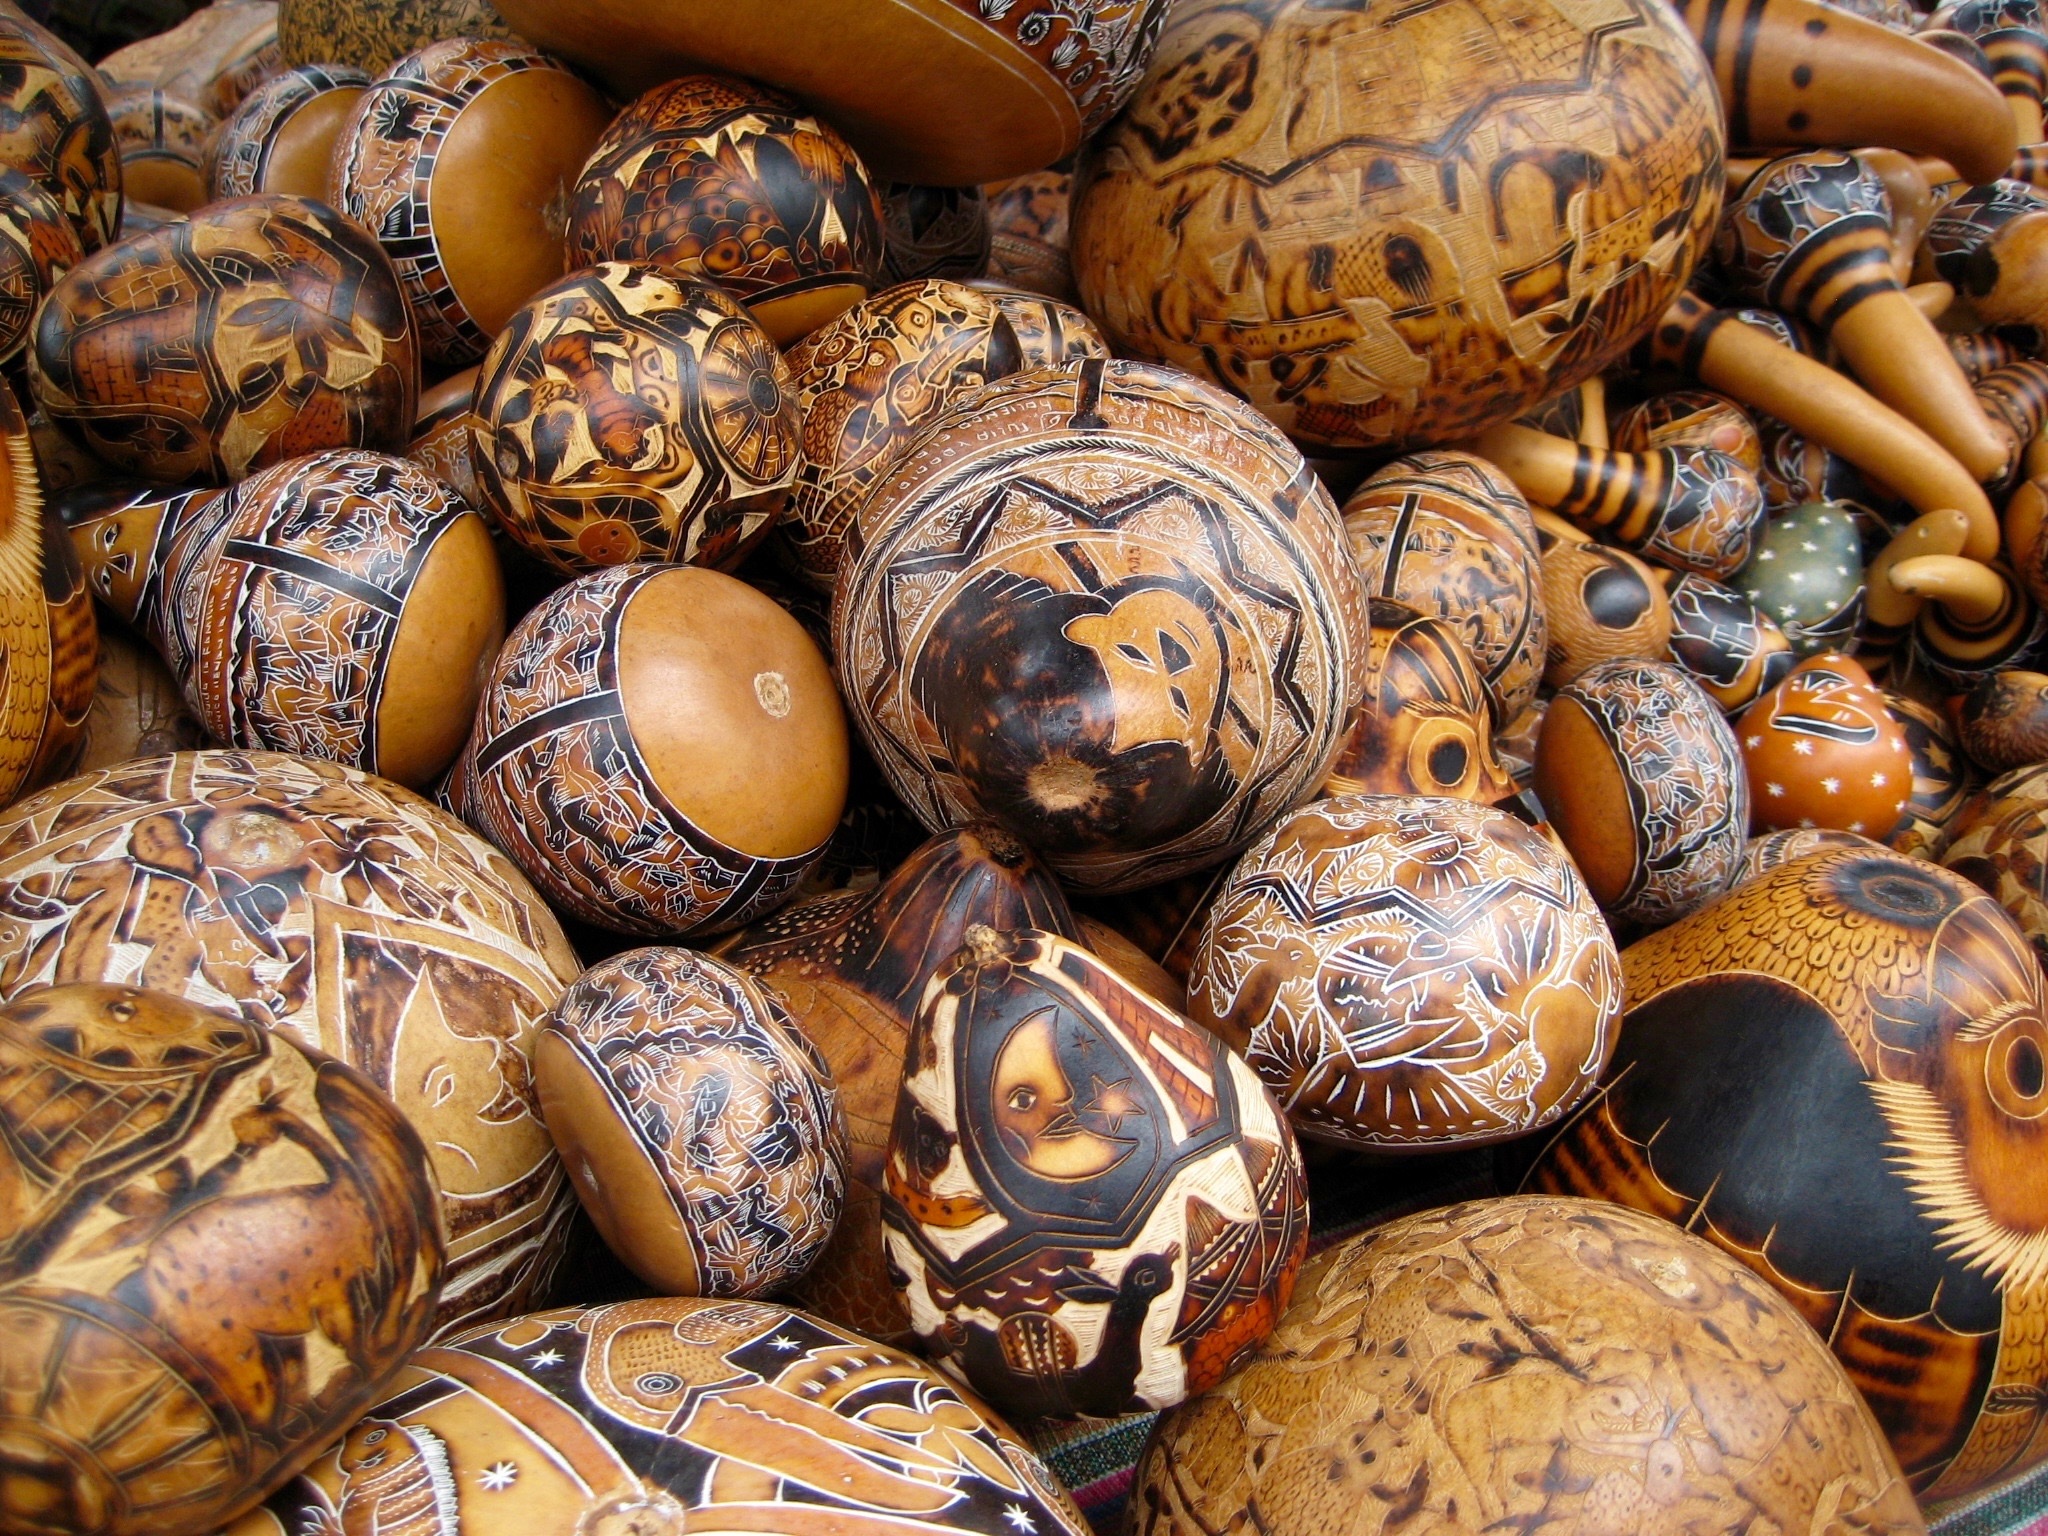
wood, food, produce, egg, gourd, coconut, art, tortoise, carvings, carving, ecuador, otavalo